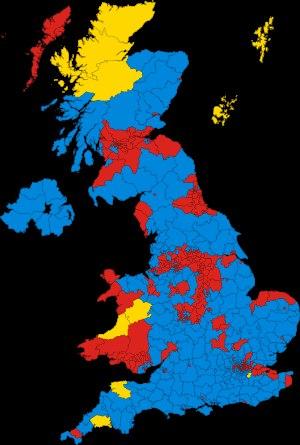
Jeremy Thorpe est un homme politique britannique né le 29 avril 1929 à Londres et mort le 4 décembre 2014 dans cette même ville. Il est député à la Chambre des communes de 1959 à 1979, et dirige le Parti libéral de 1967 à 1976. En mai 1979, il passe en jugement auprès de la Haute cour criminelle de Old Bailey pour complot et incitation au meurtre sur la personne de Norman Scott, un ex-mannequin dont il a été très proche dans le passé. Thorpe est acquitté de toutes les charges retenues contre lui, mais cette affaire porte un coup fatal à sa carrière politique.